Mary Bulkley

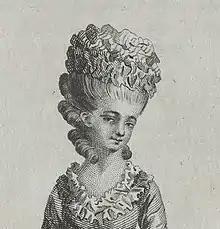
Mrs Bulkley (1780)

The "Oxford Dictionary of National Biography" says that "public disapproval followed Mary to Scotland," but she did not seem to give up. However, on Bulkley's arrival in January 1782 a spat with the acting manager of the Theatre Royal, Edinburgh, Jackson, about which parts she should take, occasioned a long letter to the "Caledonian Mercury", requesting public support. Jackson replied with a long, detailed response in February, below a Royal Theatre playbill omitting Bulkley's name, saying that he would take no notice of her letters. This was followed at the end of April in the same newspaper by an angry exchange of letters between Bulkley's lover Williamson and Jackson, on the subject of payments and credit, in which Williamson pretends that Mrs Bulkley is his wife.